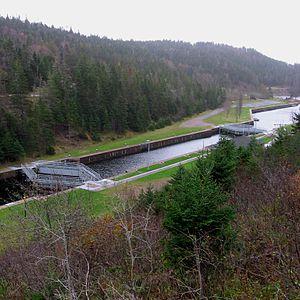
Cet article recense les lieux patrimoniaux du Comté de Richmond en Nouvelle-Écosse inscrit au répertoire des lieux patrimoniaux du Canada, qu'ils soient de niveau provincial, fédéral ou municipal.
Voici la liste des lieux historiques nationaux du Canada situé en Nouvelle-Écosse. En mars 2011, on compte 88 lieux historiques nationaux en Nouvelle-Écosse, dont 26 sont administrés par Parcs Canada.
Le canal de Saint-Pierre est un canal reliant le lac Bras d’Or à l’océan Atlantique, dans l’île du Cap-Breton. Il traverse un isthme que les Micmacs et les Acadiens utilisaient déjà comme portage et où se trouve aujourd'hui le village de Saint-Pierre.